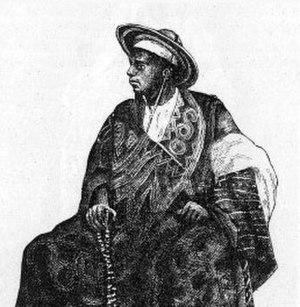
Un marabout est un ascète, qui se réclame le plus souvent de l'islam ou d'un syncrétisme musulman. Considéré comme un saint homme et un sage, le marabout fait l'objet d'un culte populaire. On en retrouve en Afrique du Nord, au Moyen-Orient et sous diverses formes, dans certaines régions d'Afrique subsaharienne.